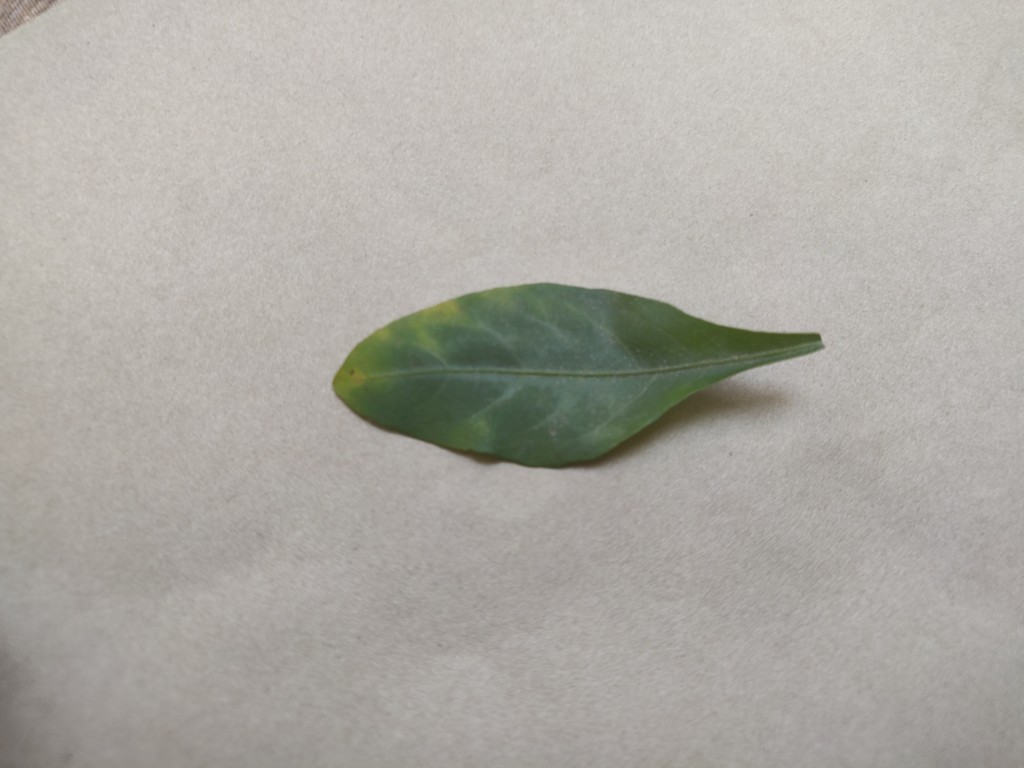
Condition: Unhealthy
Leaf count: single
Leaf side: front